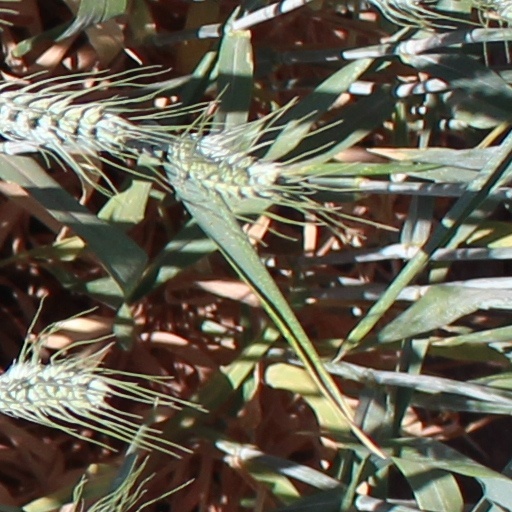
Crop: wheat